House at Breñas Point

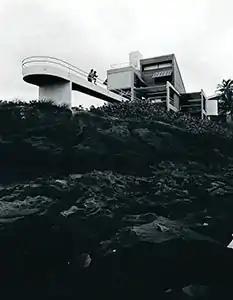
House at Breñas Point. View from coast.

The House at Breñas Point ("House at the Point"), designed by Segundo Cardona FAIA, was built in 1978 with the original purpose of serving as a week-end home for a family of six: a couple and their four children, on a site shaped like a peninsula on Breñas Beach. This small house, built with modest materials, has endured the wrath of three major hurricanes and several tropical storms and has merged with the landscape while maintaining a distinctive presence within it. Since its construction it has become a landmark and point of reference for locals. It is also considered an architectural landmark for its modern interpretation of a minimal tropical dwelling in modest traditional Puerto Rican construction materials and methods: reinforced concrete and wood.